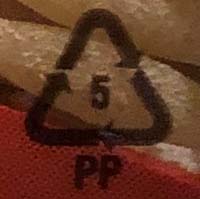
Plastic recycling code class: 5_polypropylene_PP